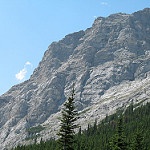
Label: mountain